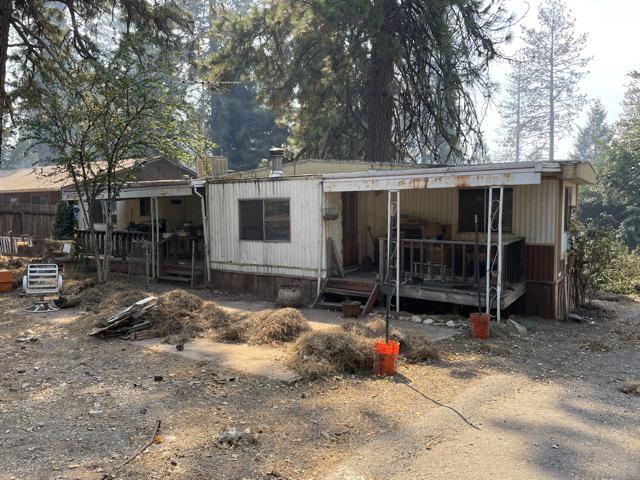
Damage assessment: no_damage